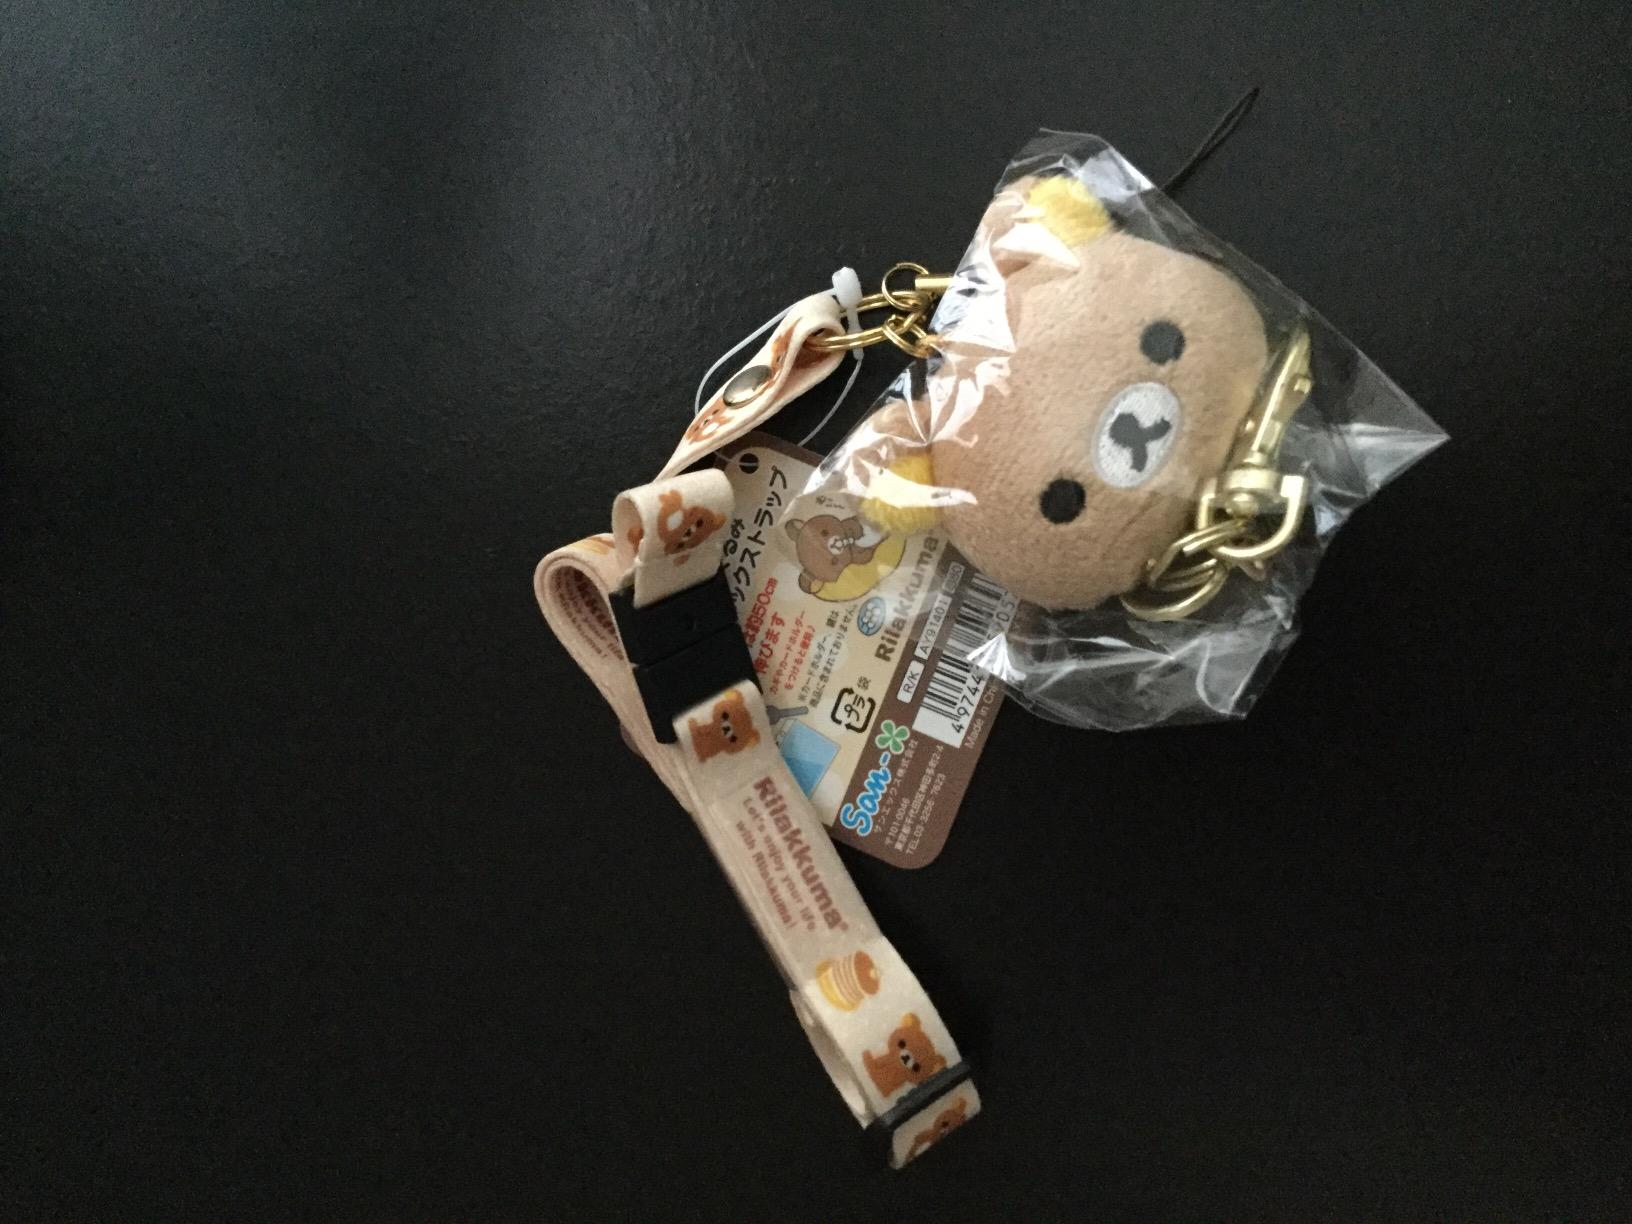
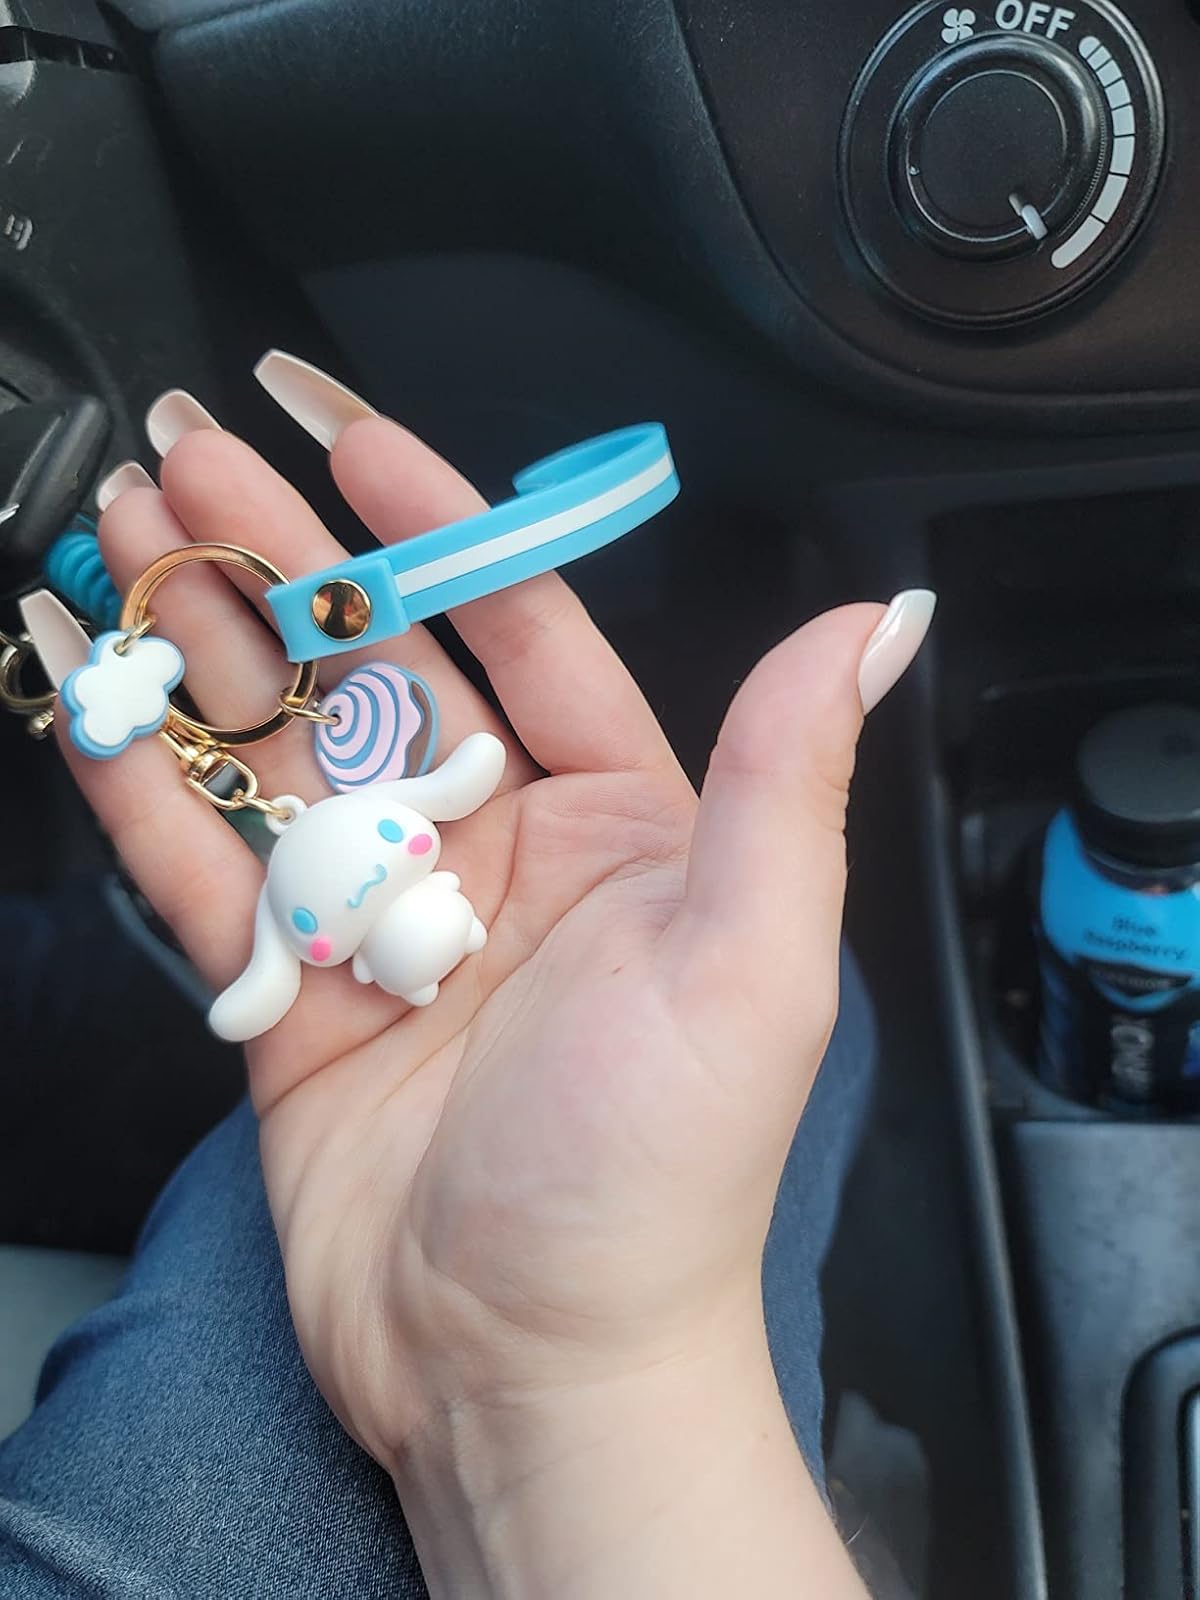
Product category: accessories_keychain
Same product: no